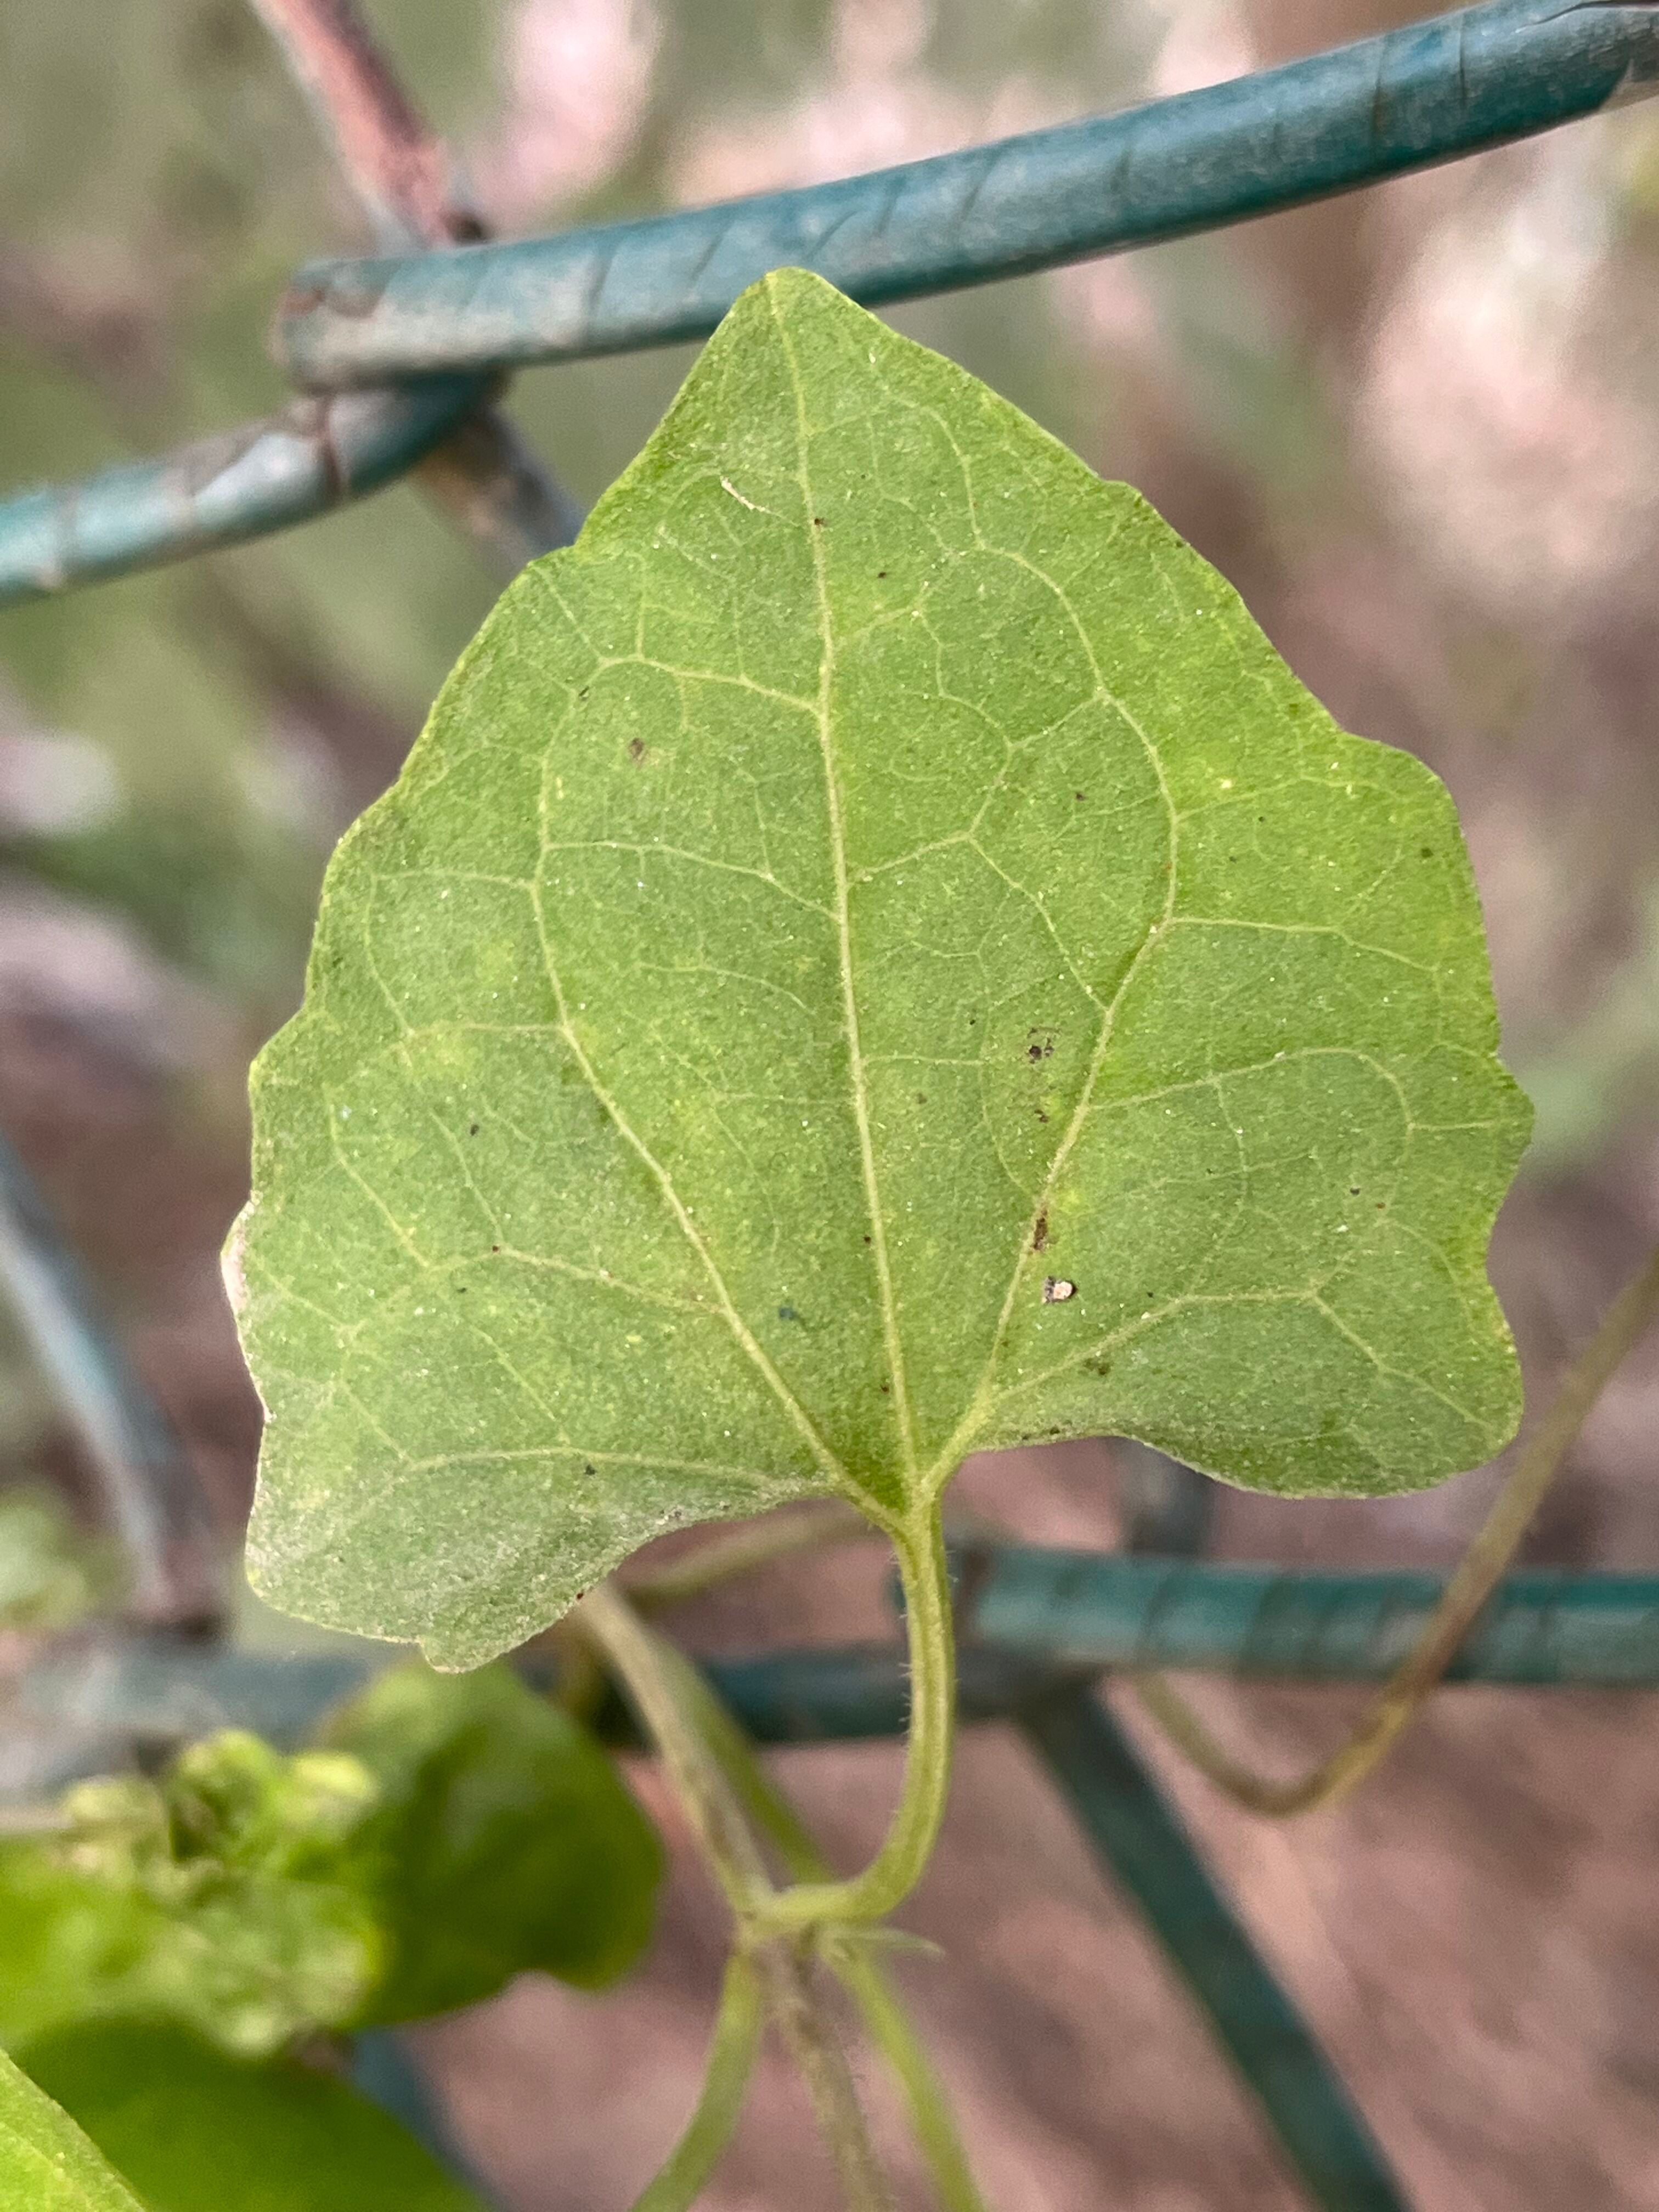
Plant species: mikania-micrantha